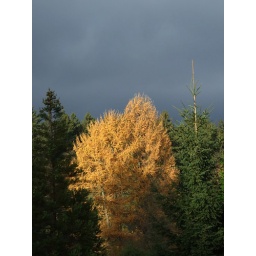
Yellow tree in the forest